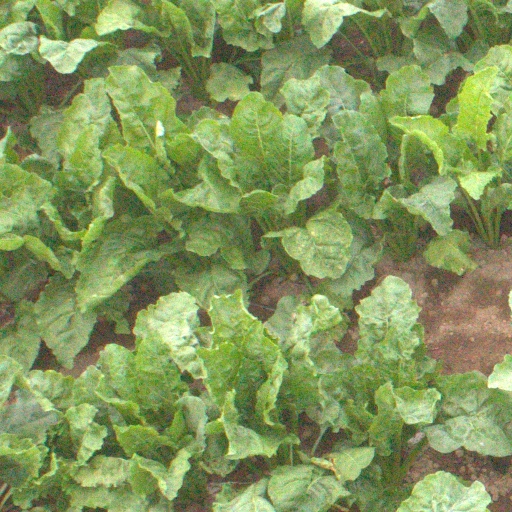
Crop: sugar beet